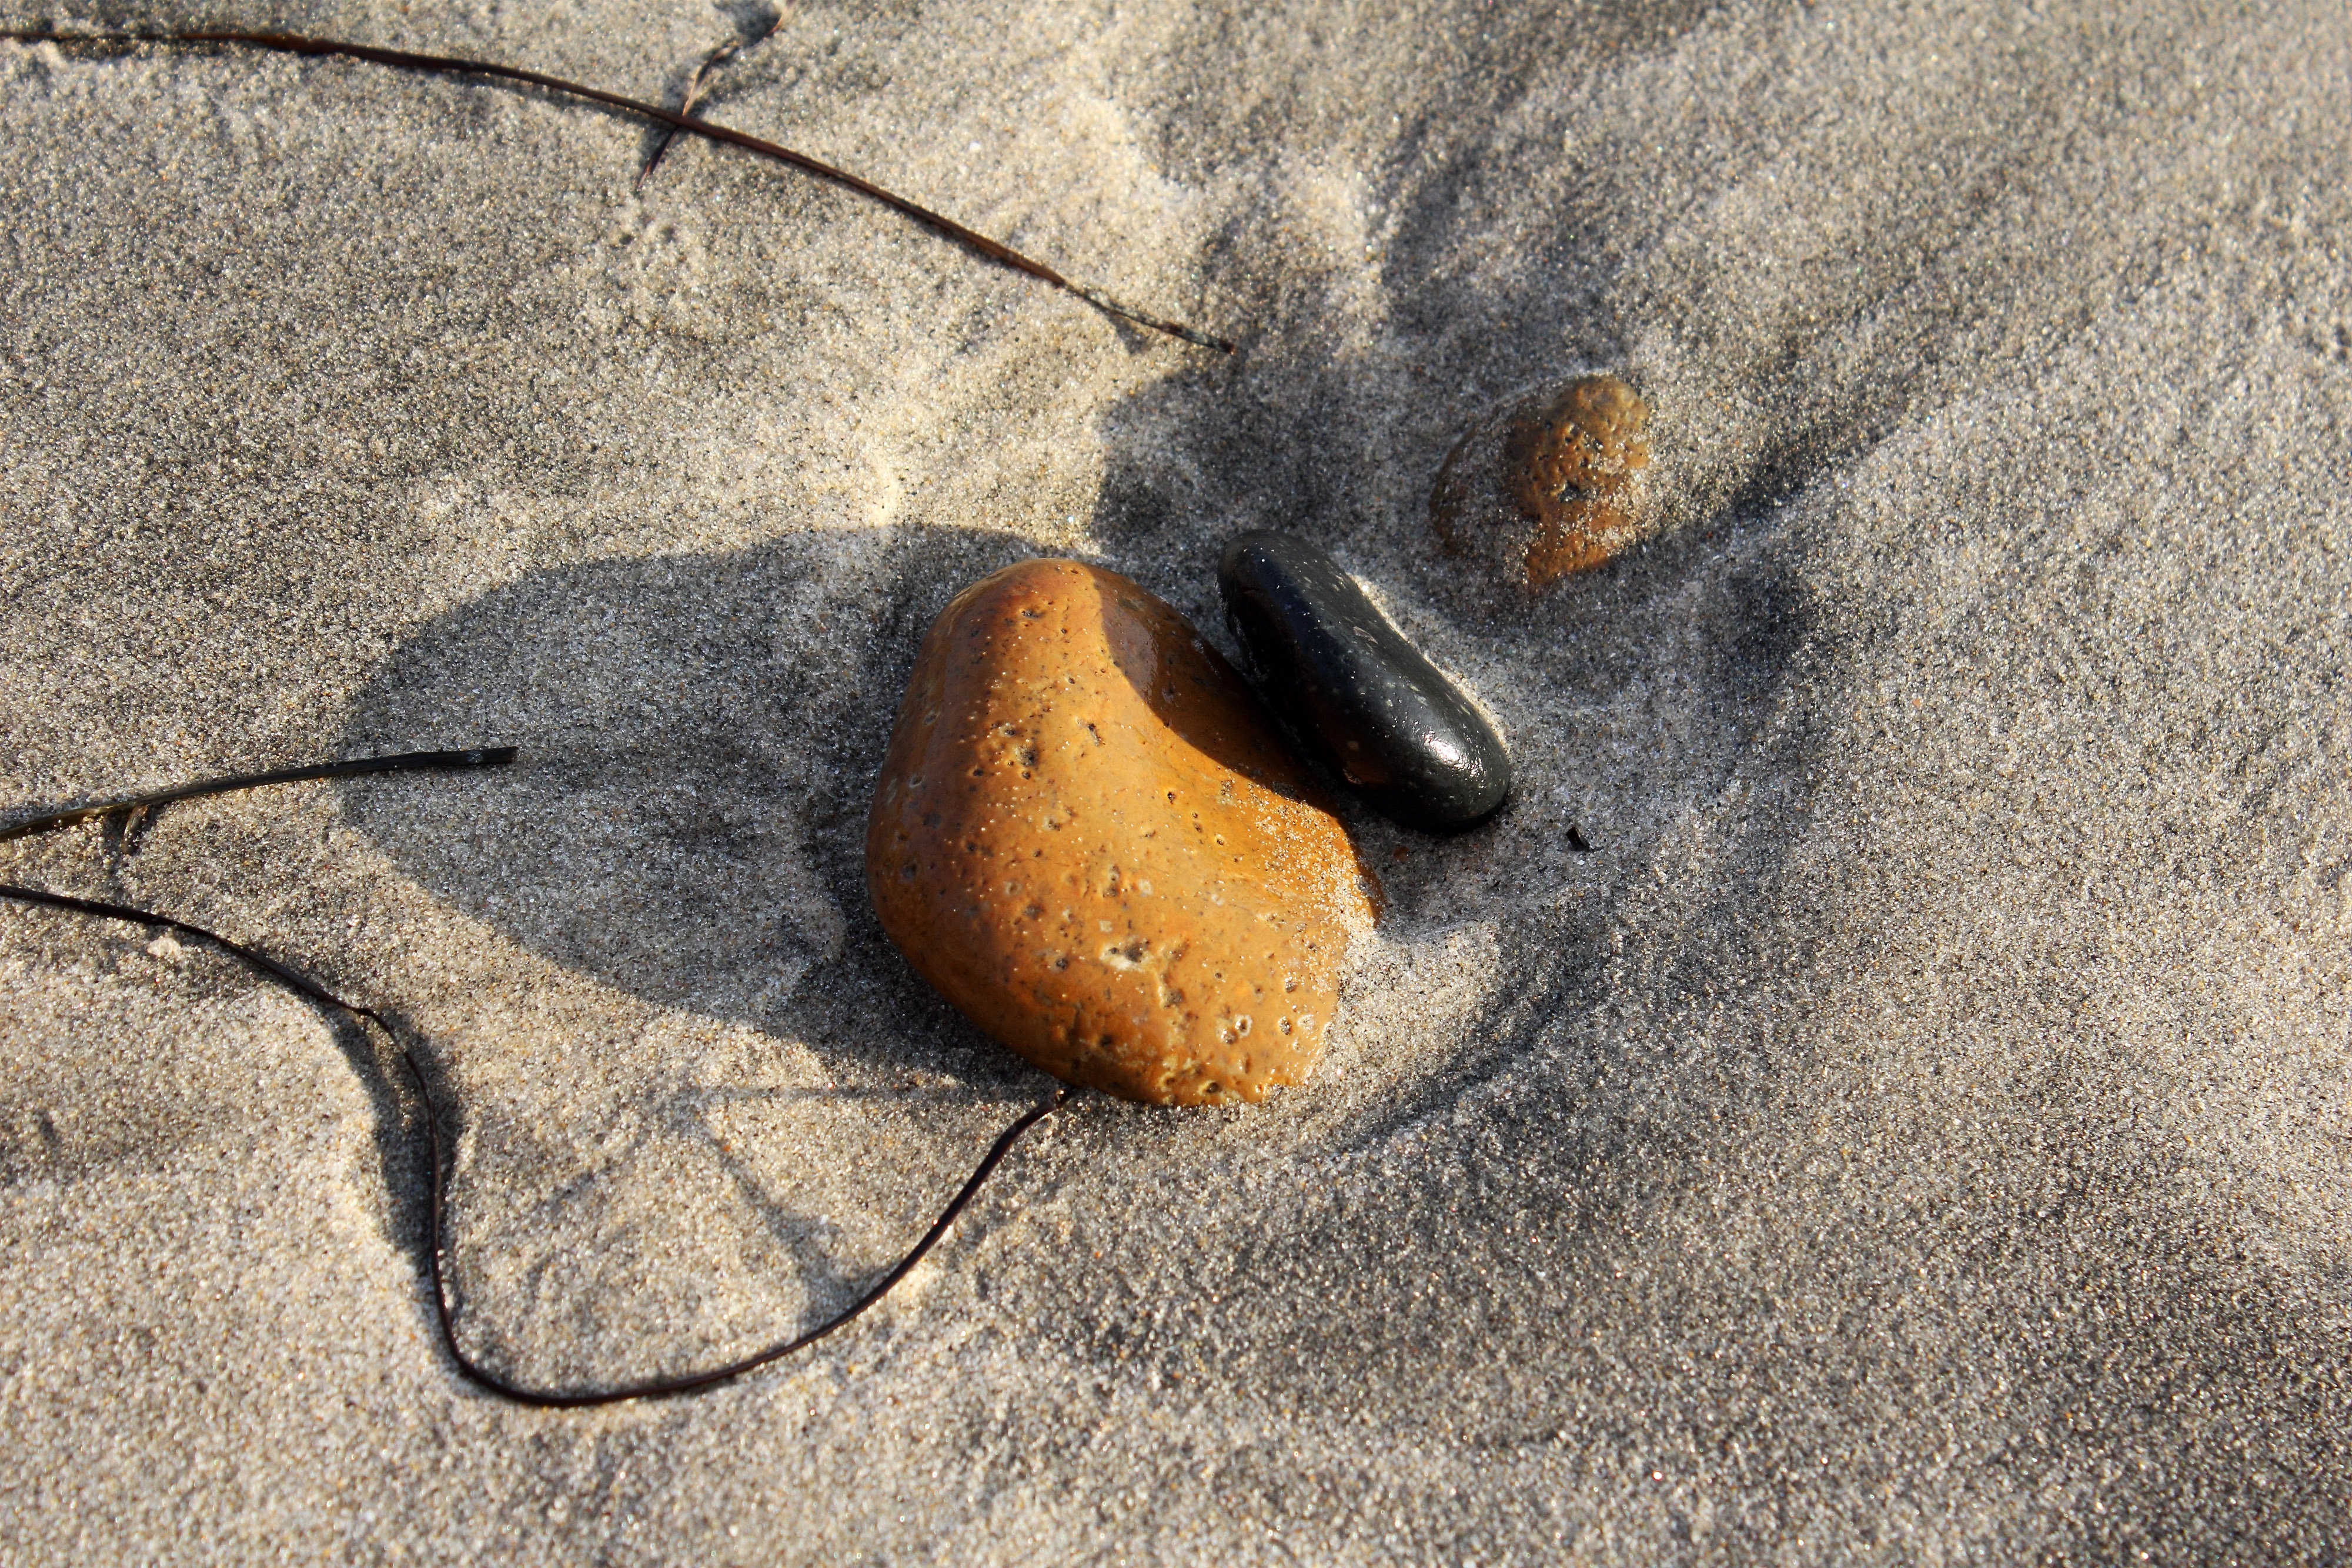
beach, sand, rock, leaf, coastal, insect, california, stones, art, sandy beach, macro photography, san diego, encinitas, afternoon light